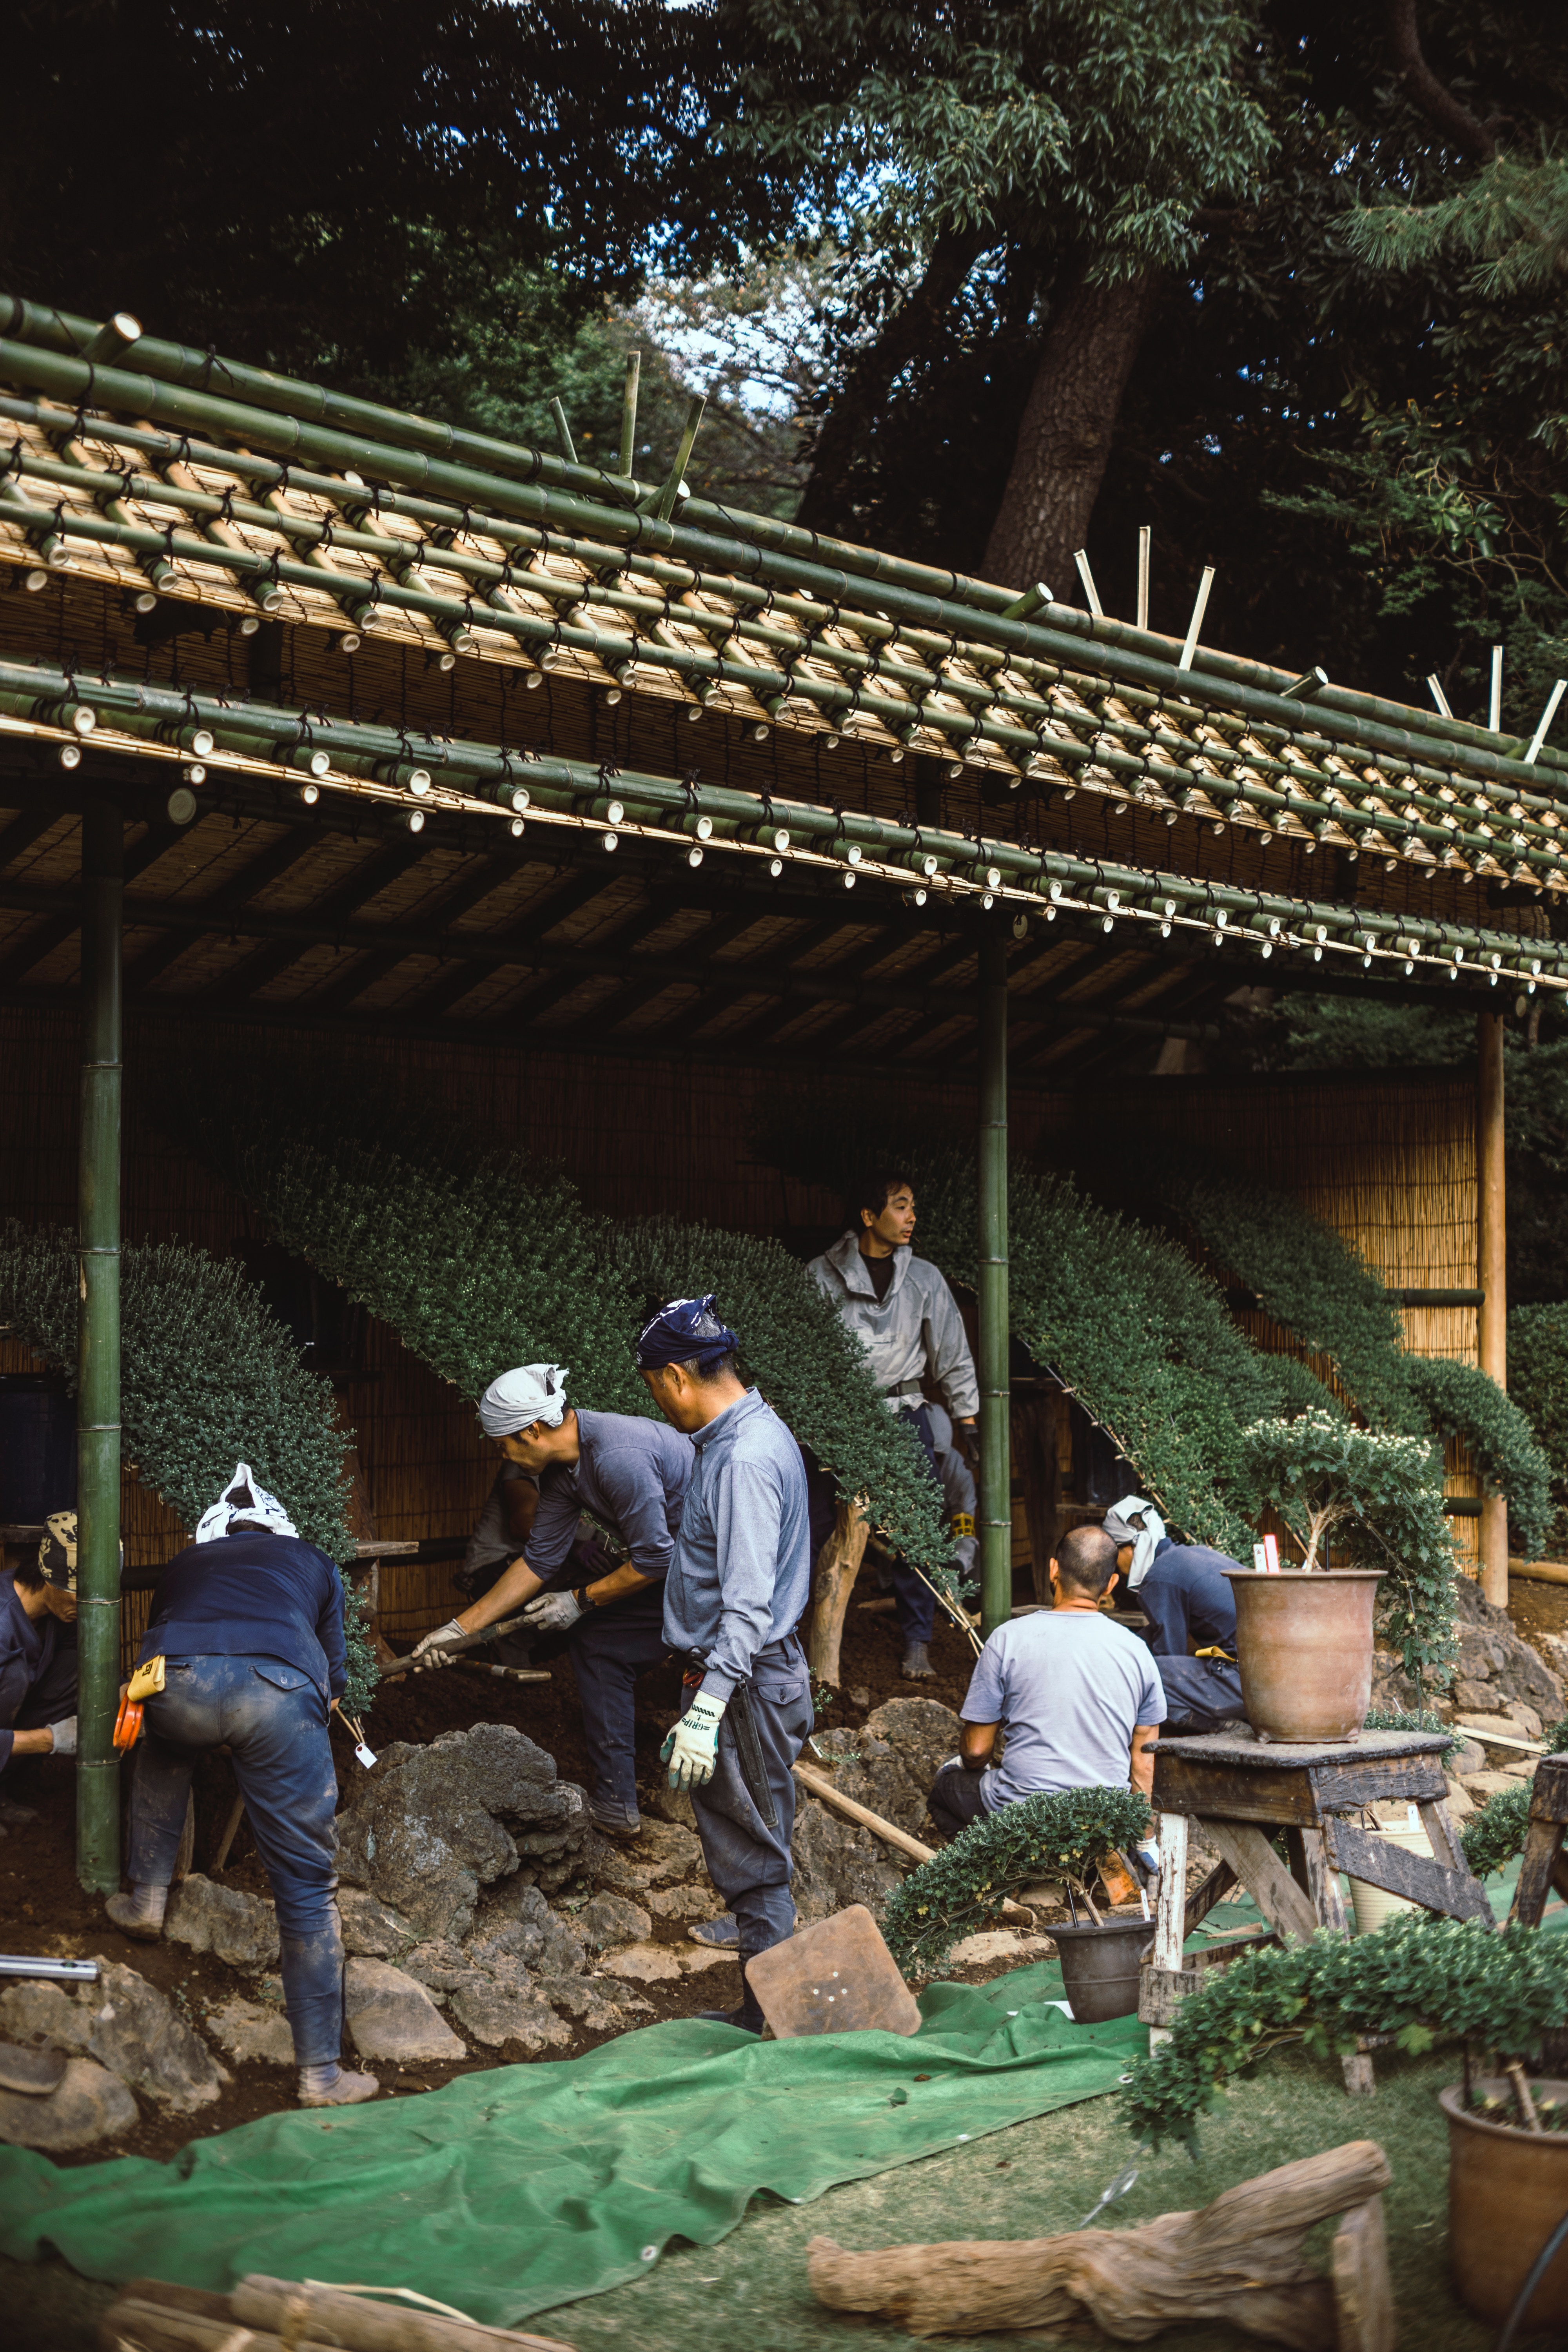
male, guy, jungle, men, workmen, workers, outdoor structure